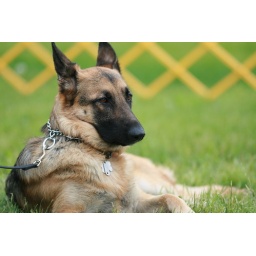
A GSD we met in Long Island at a dog show. She was a lovely girl :)